Zaza (play)

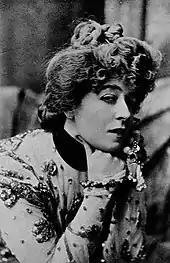
Mrs. Leslie Carter in the Broadway production of "Zaza"

Zaza is a French-language play written by playwrights Pierre Berton and , and staged for the first time at the Théâtre du Vaudeville in Paris, in May 1898. The title character is a prostitute who becomes a music hall entertainer and the mistress of a married man.